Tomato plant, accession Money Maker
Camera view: bottom (45 deg); turntable rotation: 150 degrees
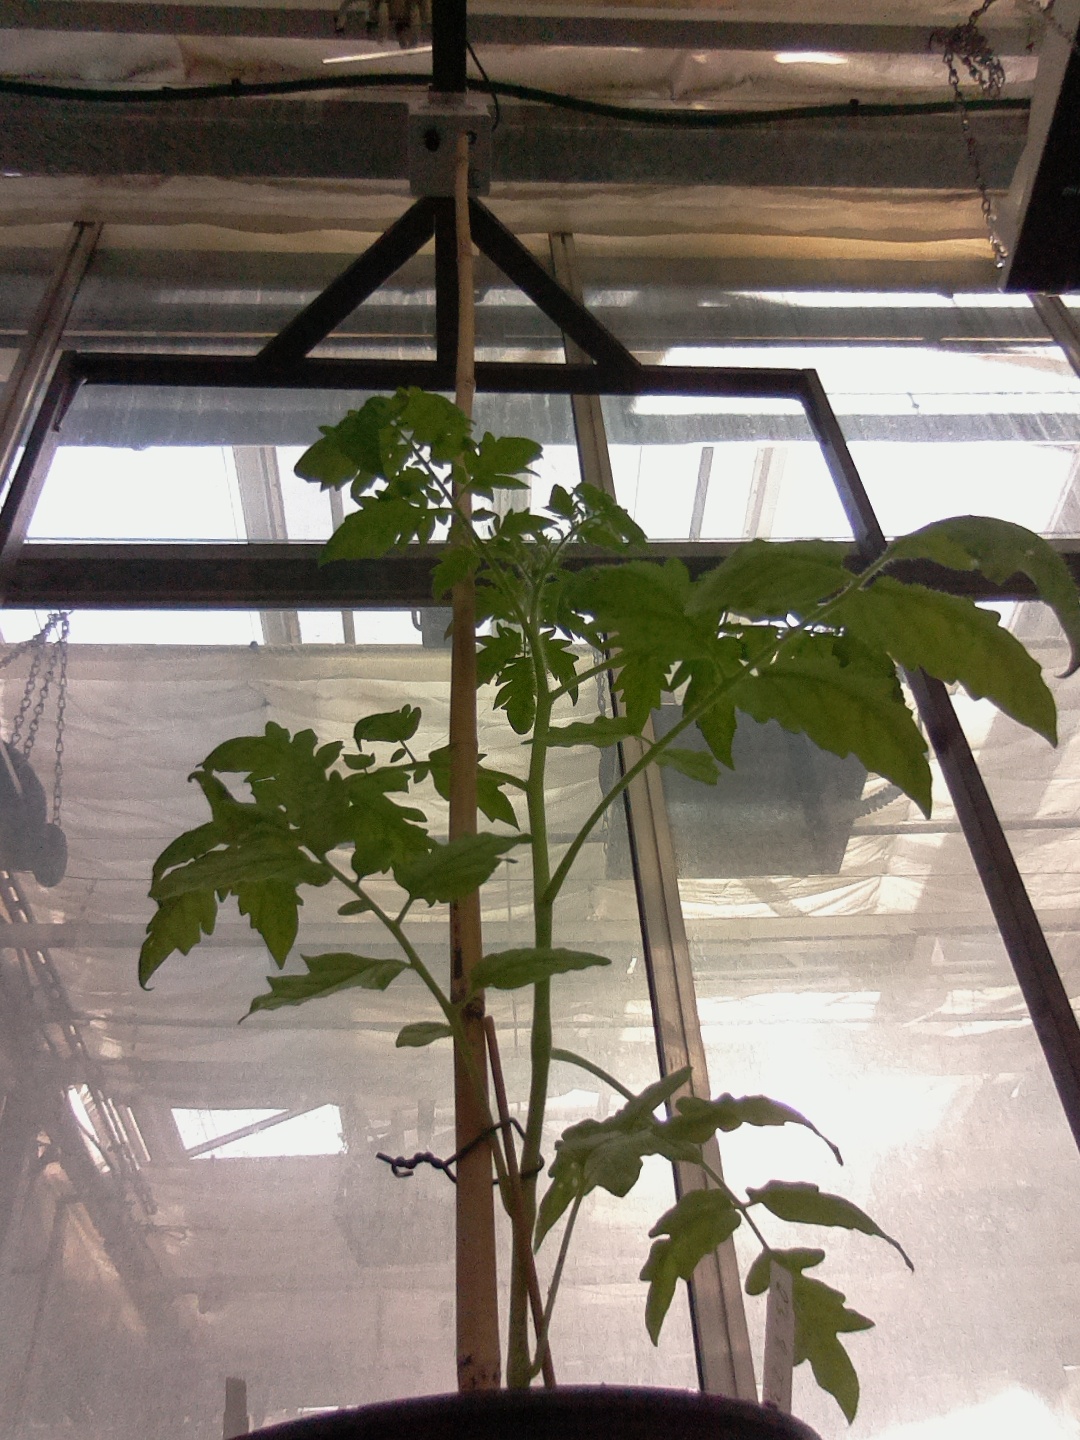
BBCH growth stage 14: 8 of true leaves visible